Filipino cuisine

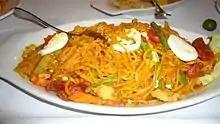
"Pancit luglug" topped with hardboiled eggs, shrimp, and chorizo

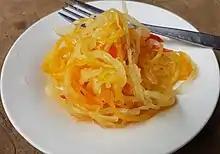
"Atchara"

"Paksiw" refers to different vinegar-based stews that differ greatly from one another based on the type of meat used. "Paksiw na isda" uses fish and usually includes the addition of ginger, fish sauce, and maybe "siling mahaba" and vegetables. "Paksiw na baboy" is a "paksiw" using pork, usually pork hocks, and often sees the addition of sugar, banana blossoms, and water so that the meat is stewed in a sweet sauce. A similar Visayan dish called "humba" adds fermented black beans. Both dishes are probably related to "pata tim" which is of Chinese origin. "Paksiw na lechon" is made from "lechon" meat and features the addition of ground liver or liver spread. This adds flavor and thickens the sauce so that it starts to caramelize around the meat by the time dish is finished cooking. Although some versions of "paksiw" dishes are made using the same basic ingredients as "adobo", they are prepared differently, with other ingredients added and the proportions of ingredients and water being different.